Craig Alpert

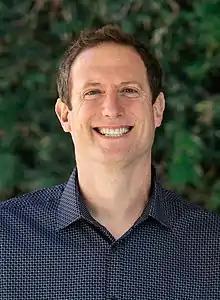

Craig Alpert is an American film editor. Alpert has been in the industry for over 20 years and has edited over 20 feature films. Alpert began his career as an assistant editor at Pixar, where he worked on films such as "Toy Story 2". He then worked as an assistant editor on "The Matrix Reloaded", "Hulk", "Meet the Fockers", and as an additional editor on "The 40-Year-Old Virgin", and "". Alpert has since gone on to edit several high-profile films. Alpert was nominated for an ACE Award in 2021 for his work on "Borat Subsequent Moviefilm" as well in 2018 for his work on "Deadpool 2".